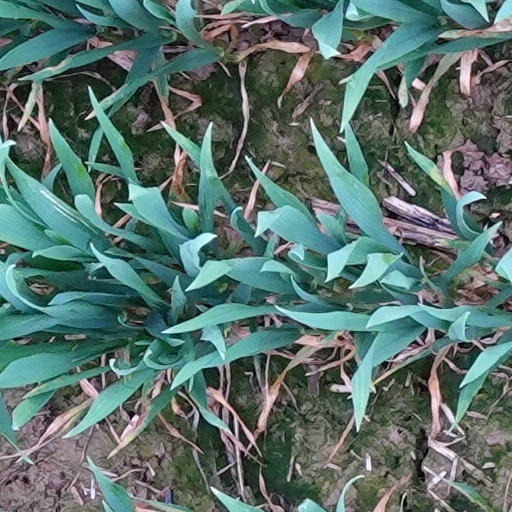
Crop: wheat